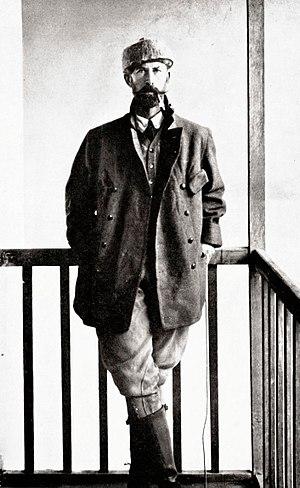
The Lost City of Z est un film d'aventure historique américain écrit et réalisé par James Gray, sorti en 2016. Il s’agit de l'adaptation du récit La Cité perdue de Z de David Grann, lui-même inspiré des aventures de Percy Fawcett.
La liste des personnages des Aventures de Tintin contient plus de 300 noms. Certains sont récurrents, d'autres apparaissent seulement une fois ; ils tiennent souvent du calembour. Beaucoup de noms sont inspirés du parler bruxellois. On compte dans cette liste très peu de personnages féminins.
L'Oreille cassée est le sixième album de bande dessinée des Aventures de Tintin, prépublié en noir et blanc du 5 décembre 1935 au 25 février 1937 dans les pages du Petit Vingtième, supplément du journal Le Vingtième Siècle. La version couleur et actuelle de l'album est parue en 1943. Cet album marque l'arrivée du général Alcazar dans la série.
Percival « Percy » Harrison Fawcett, né le 18 août 1867 à Torquay et probablement mort en 1925, est un militaire gradé, lieutenant-colonel après la bataille de la Somme, cartographe, archéologue et explorateur britannique disparu dans la jungle brésilienne en tentant de trouver une cité perdue.
Georges Remi dit Hergé, né le 22 mai 1907 à Etterbeek et mort le 3 mars 1983 à Woluwe-Saint-Lambert, est un auteur belge de bande dessinée principalement connu pour Les Aventures de Tintin, désignée aujourd'hui comme l'une des bandes dessinées européennes les plus populaires du XXᵉ siècle.